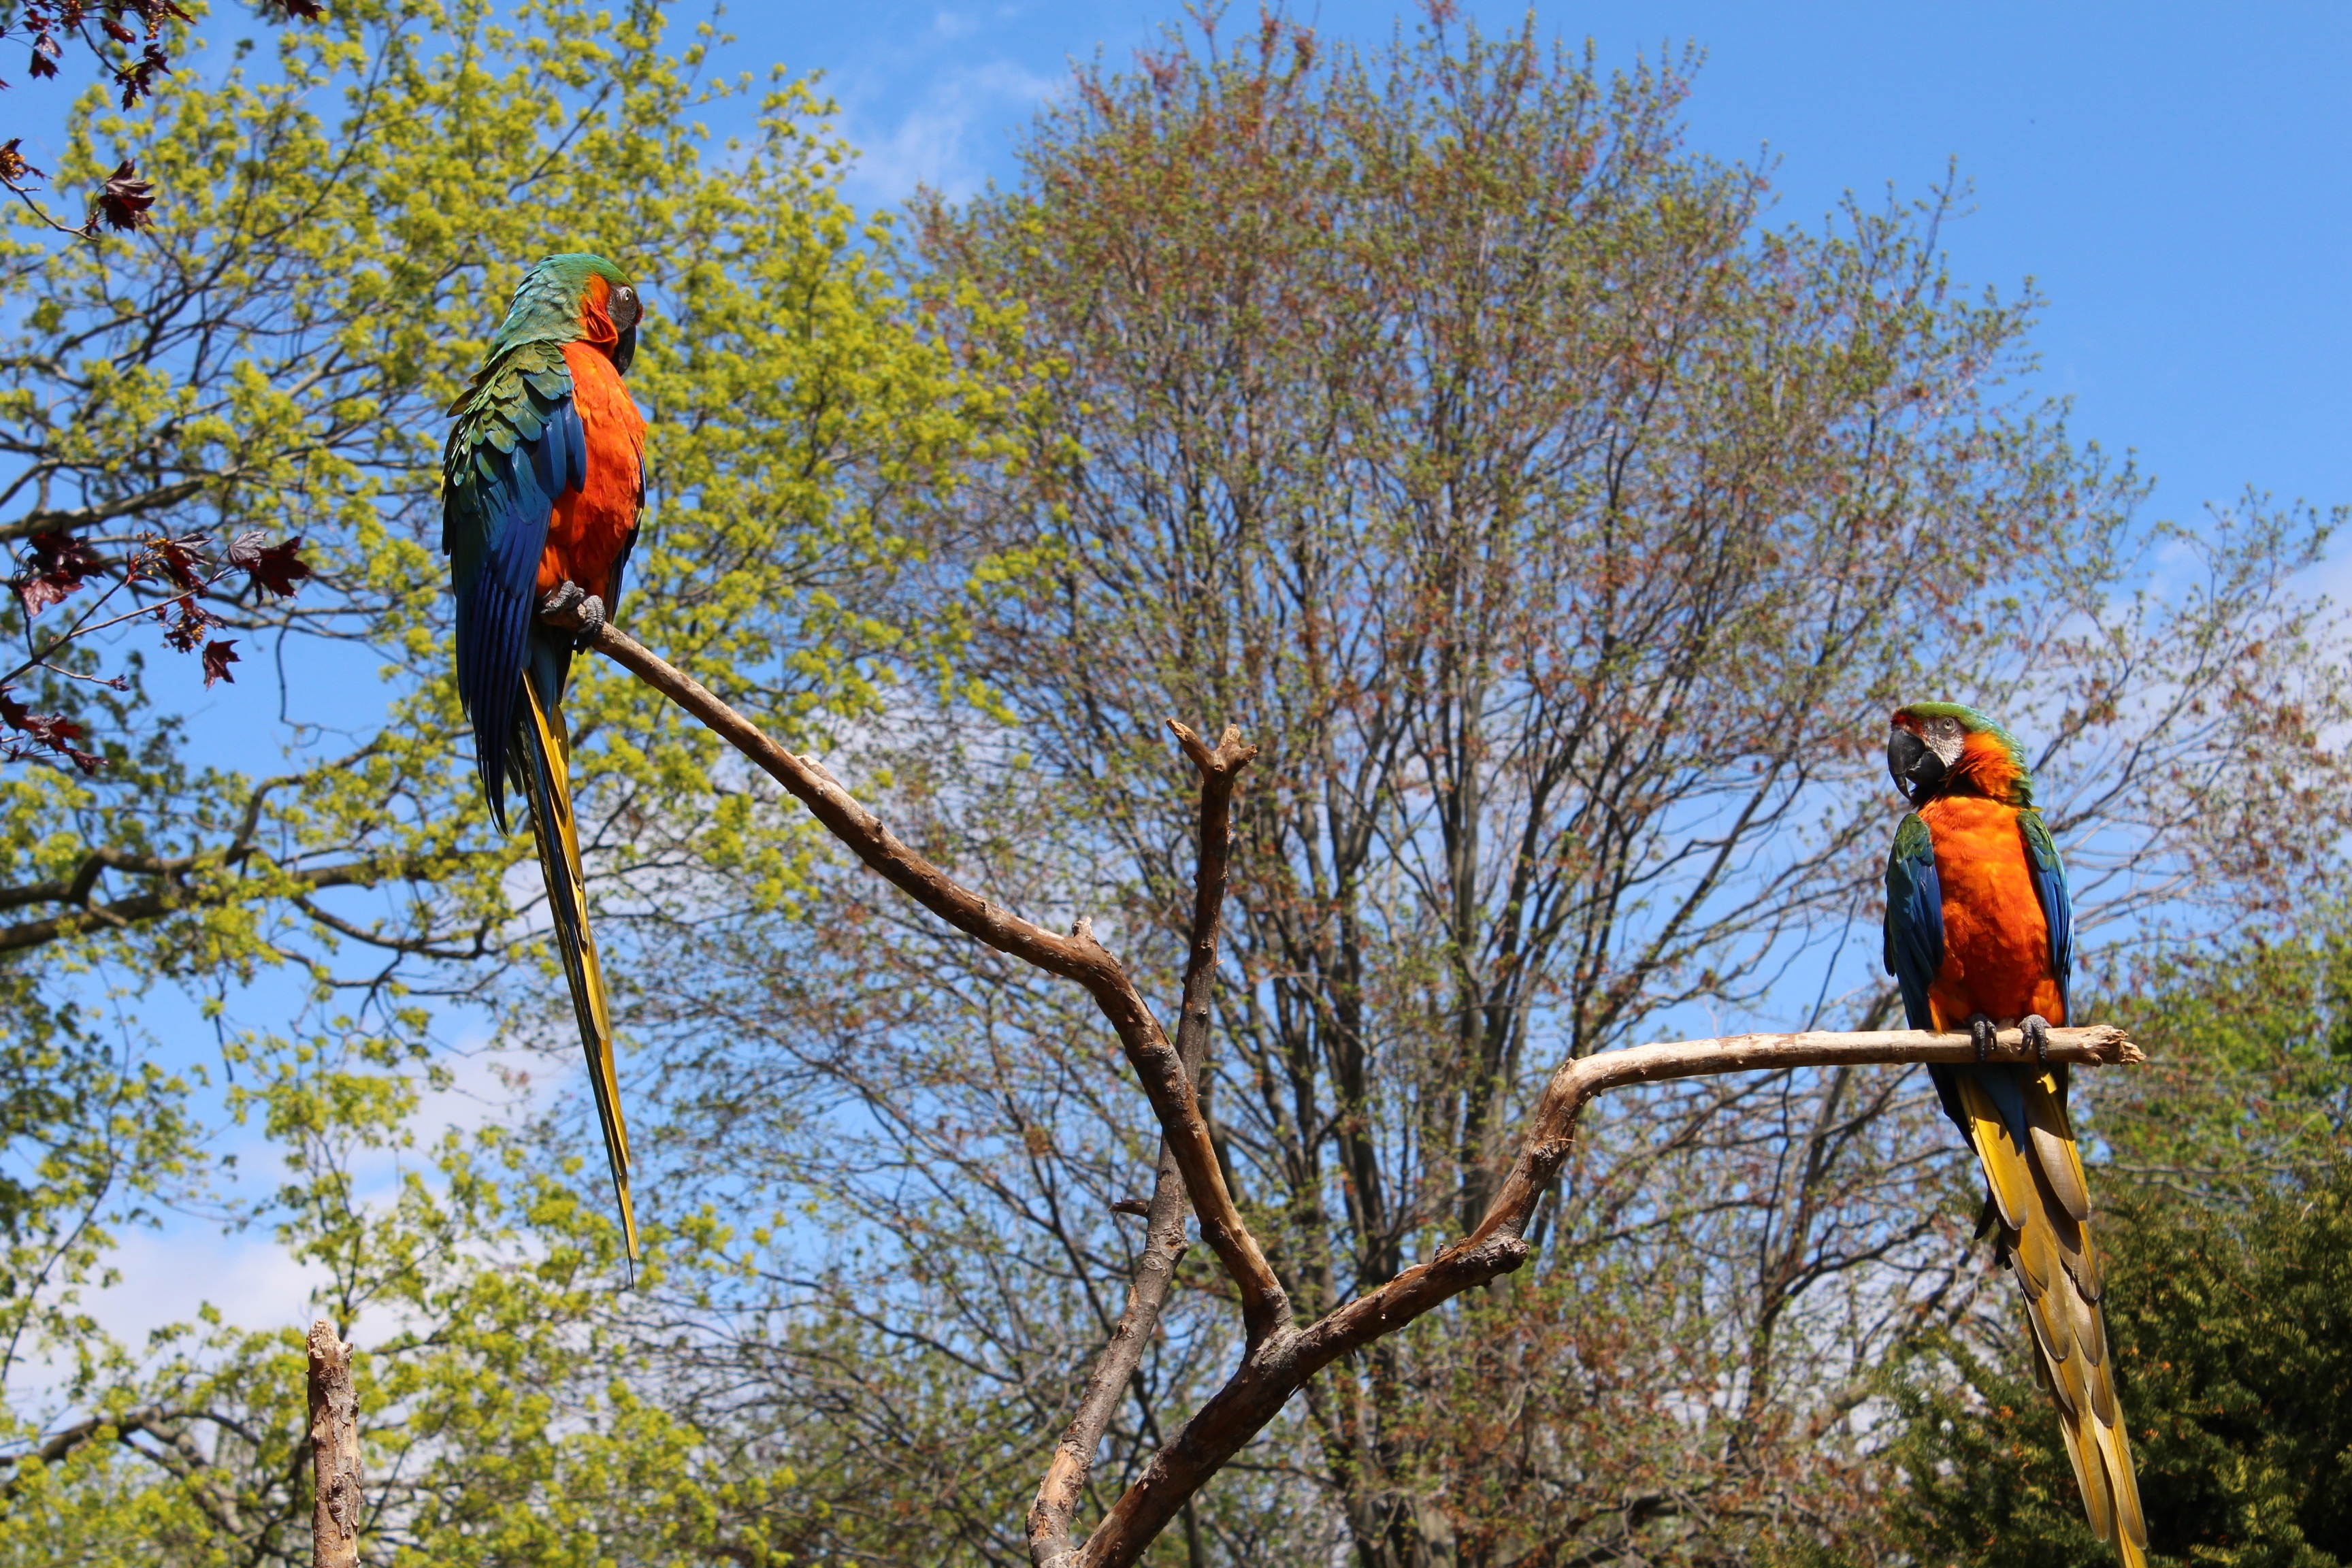
tree, nature, branch, bird, cute, wildlife, zoo, pet, beak, tropical, autumn, lovebird, macaw, parrot, exotic, arborist, woody plant